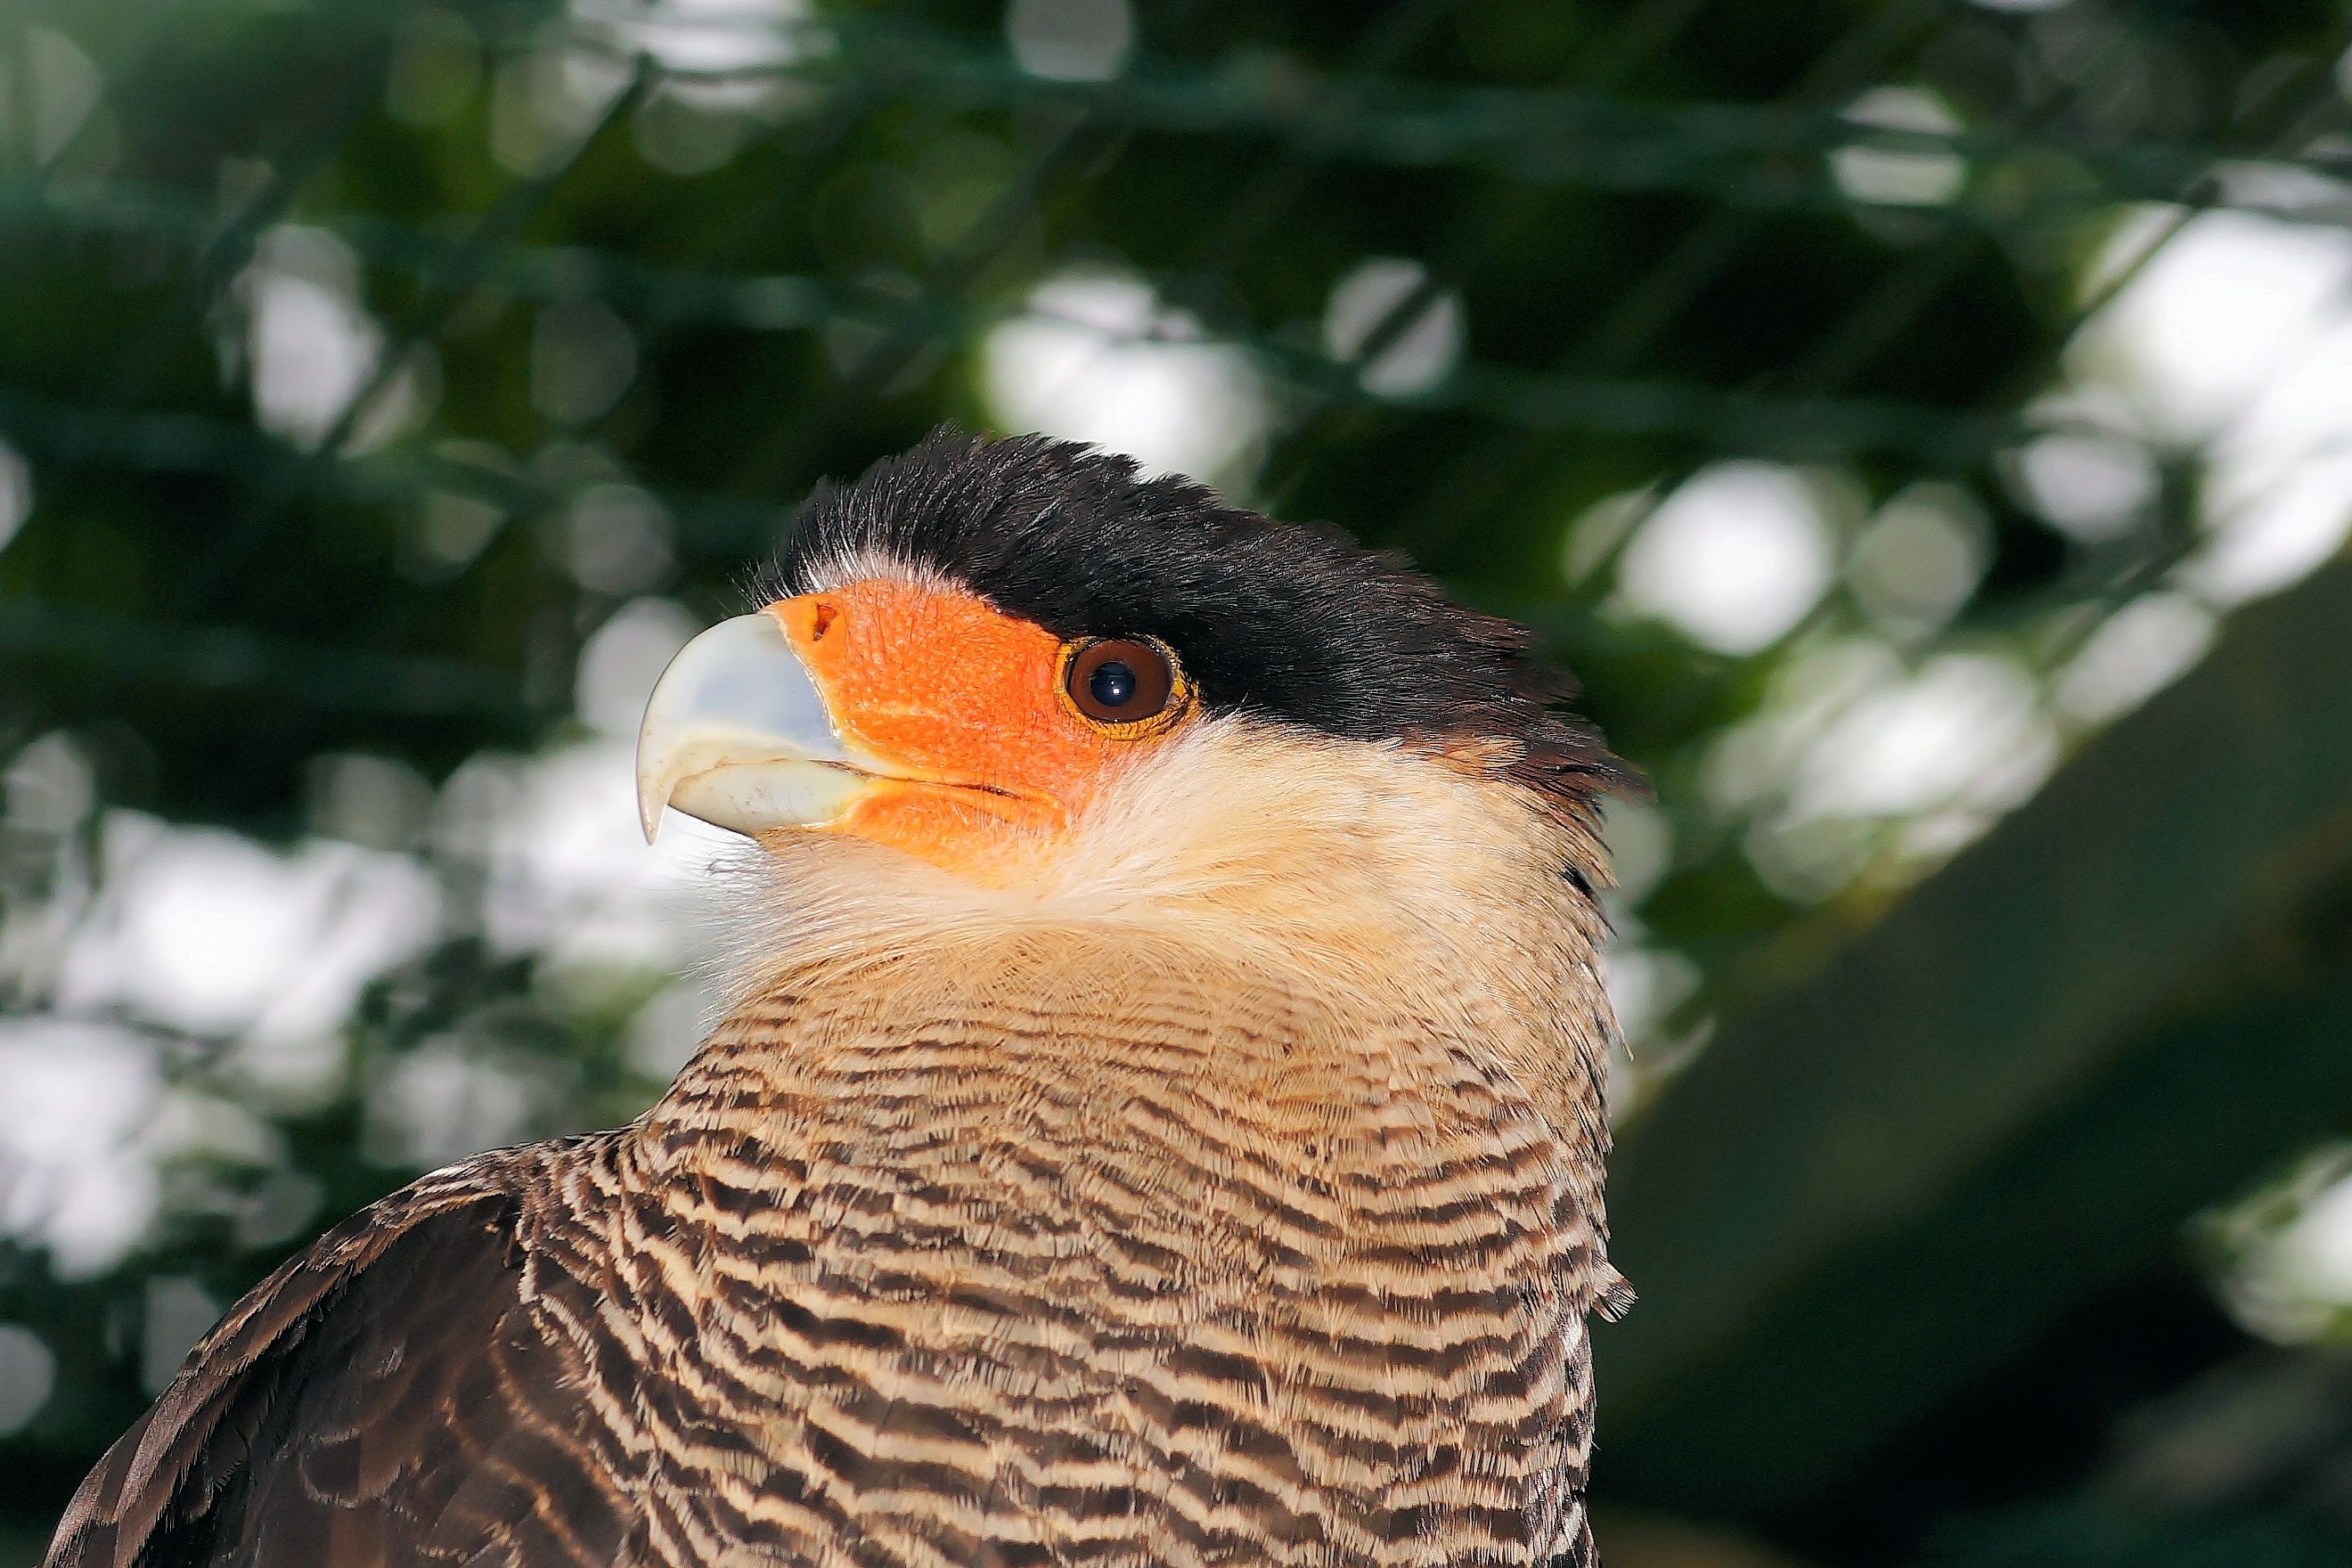
nature, bird, wildlife, portrait, beak, close, feather, fauna, raptor, plumage, close up, face, eye, head, vertebrate, elegant, bill, falcon, animal world, wildlife photography, caracara, animal portrait, old world flycatcher, perching bird, vulture hawk